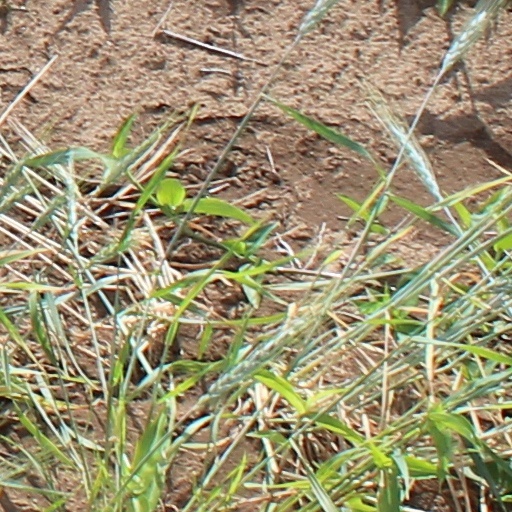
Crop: wheat